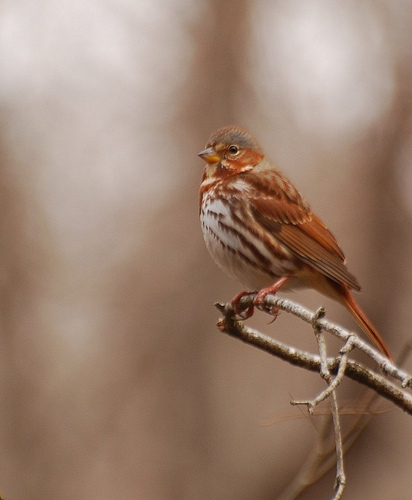
this colorful bird has brown wings with back, white belly and breast and brown tailthe bill is short and pointed, the tail is orange and long, the tarsus are red and the wings are red.
this bird has a rounded head, a rounded spotted belly, and a brown wing
this bird has a speckled belly and breast with a short pointy bill.
this bird is light brown with white spots on its breastthe bird has a brown body with white speckled feathers and a short yellow beak.
this bird is white and brown in color, with a stubby beak.
this beautiful brown and white bird has a small golden beak.
this bird has a brown bill with brown crown and white and brown spotted breast.
this small rusty brown bird has a white belly with rusty side streaks and spotted breast, a darker brown crown and a short conical bill.
Species: Fox Sparrow